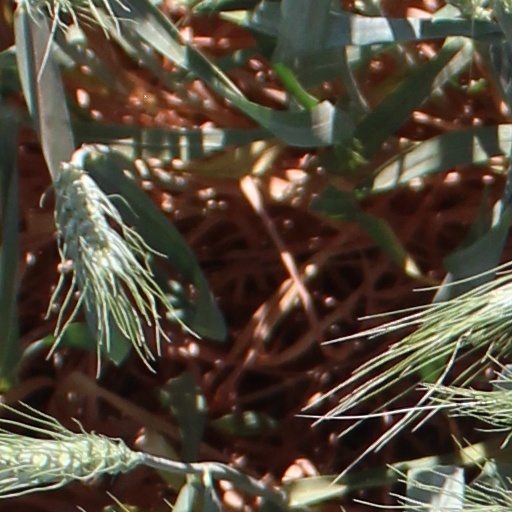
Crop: wheat